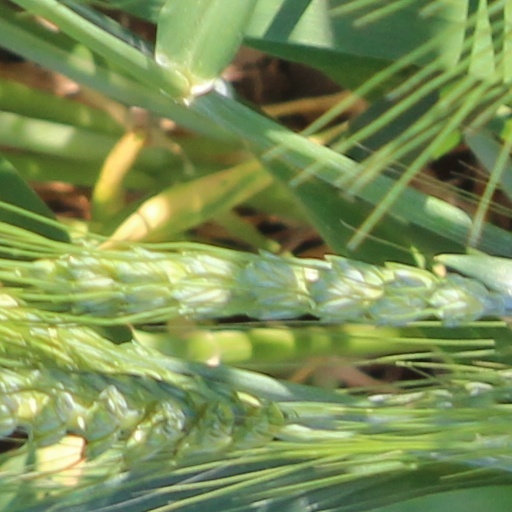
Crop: wheat